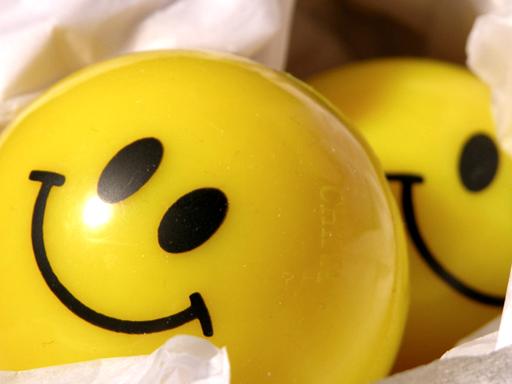
Material: plastic